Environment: real
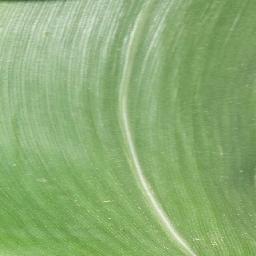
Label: healthy